Zachary Taylor

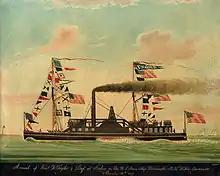
U.S. Steam Ship "Monmouth" returns U.S. General Zachary Taylor from victories in the war with Mexico at Balize, Louisiana, November 1847

After their marriage, Taylor and his wife bought a dilapidated cottage in Baton Rouge, Louisiana, which they finished remodeling shortly before the War of 1812 broke out. Around the same time, he began to purchase a good deal of bank stock in Louisville. He also began to buy land on the Mississippi River, including properties in West Feliciana Parish, Louisiana, and Wilkinson County, Mississippi, which proved to be profitable investments. From the mid-1820s, he maintained Baton Rouge as his primary residence and family home, though he was frequently away on military duties. From 1841 to 1844 he moved his family to Fort Smith, Arkansas, to be closer to his military posting.